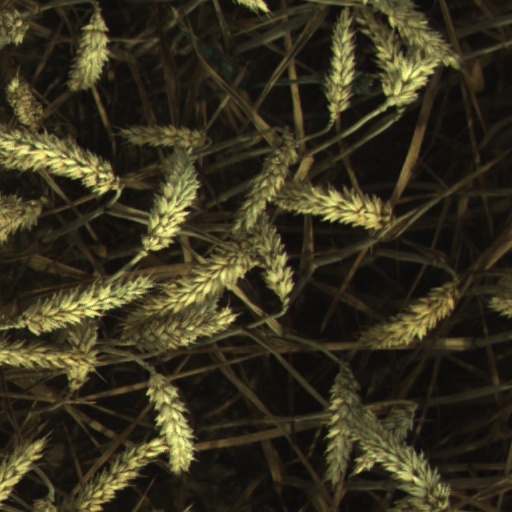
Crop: wheat